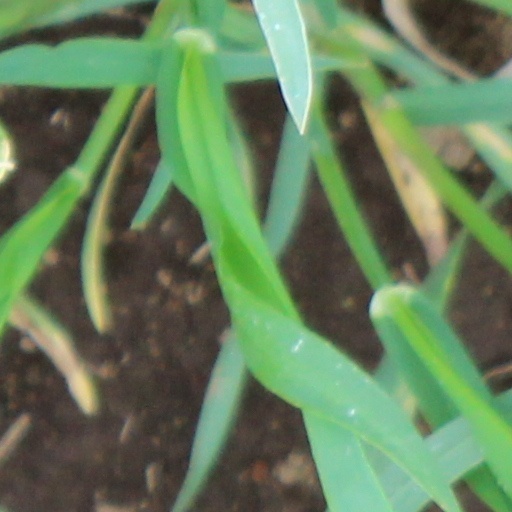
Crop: wheat